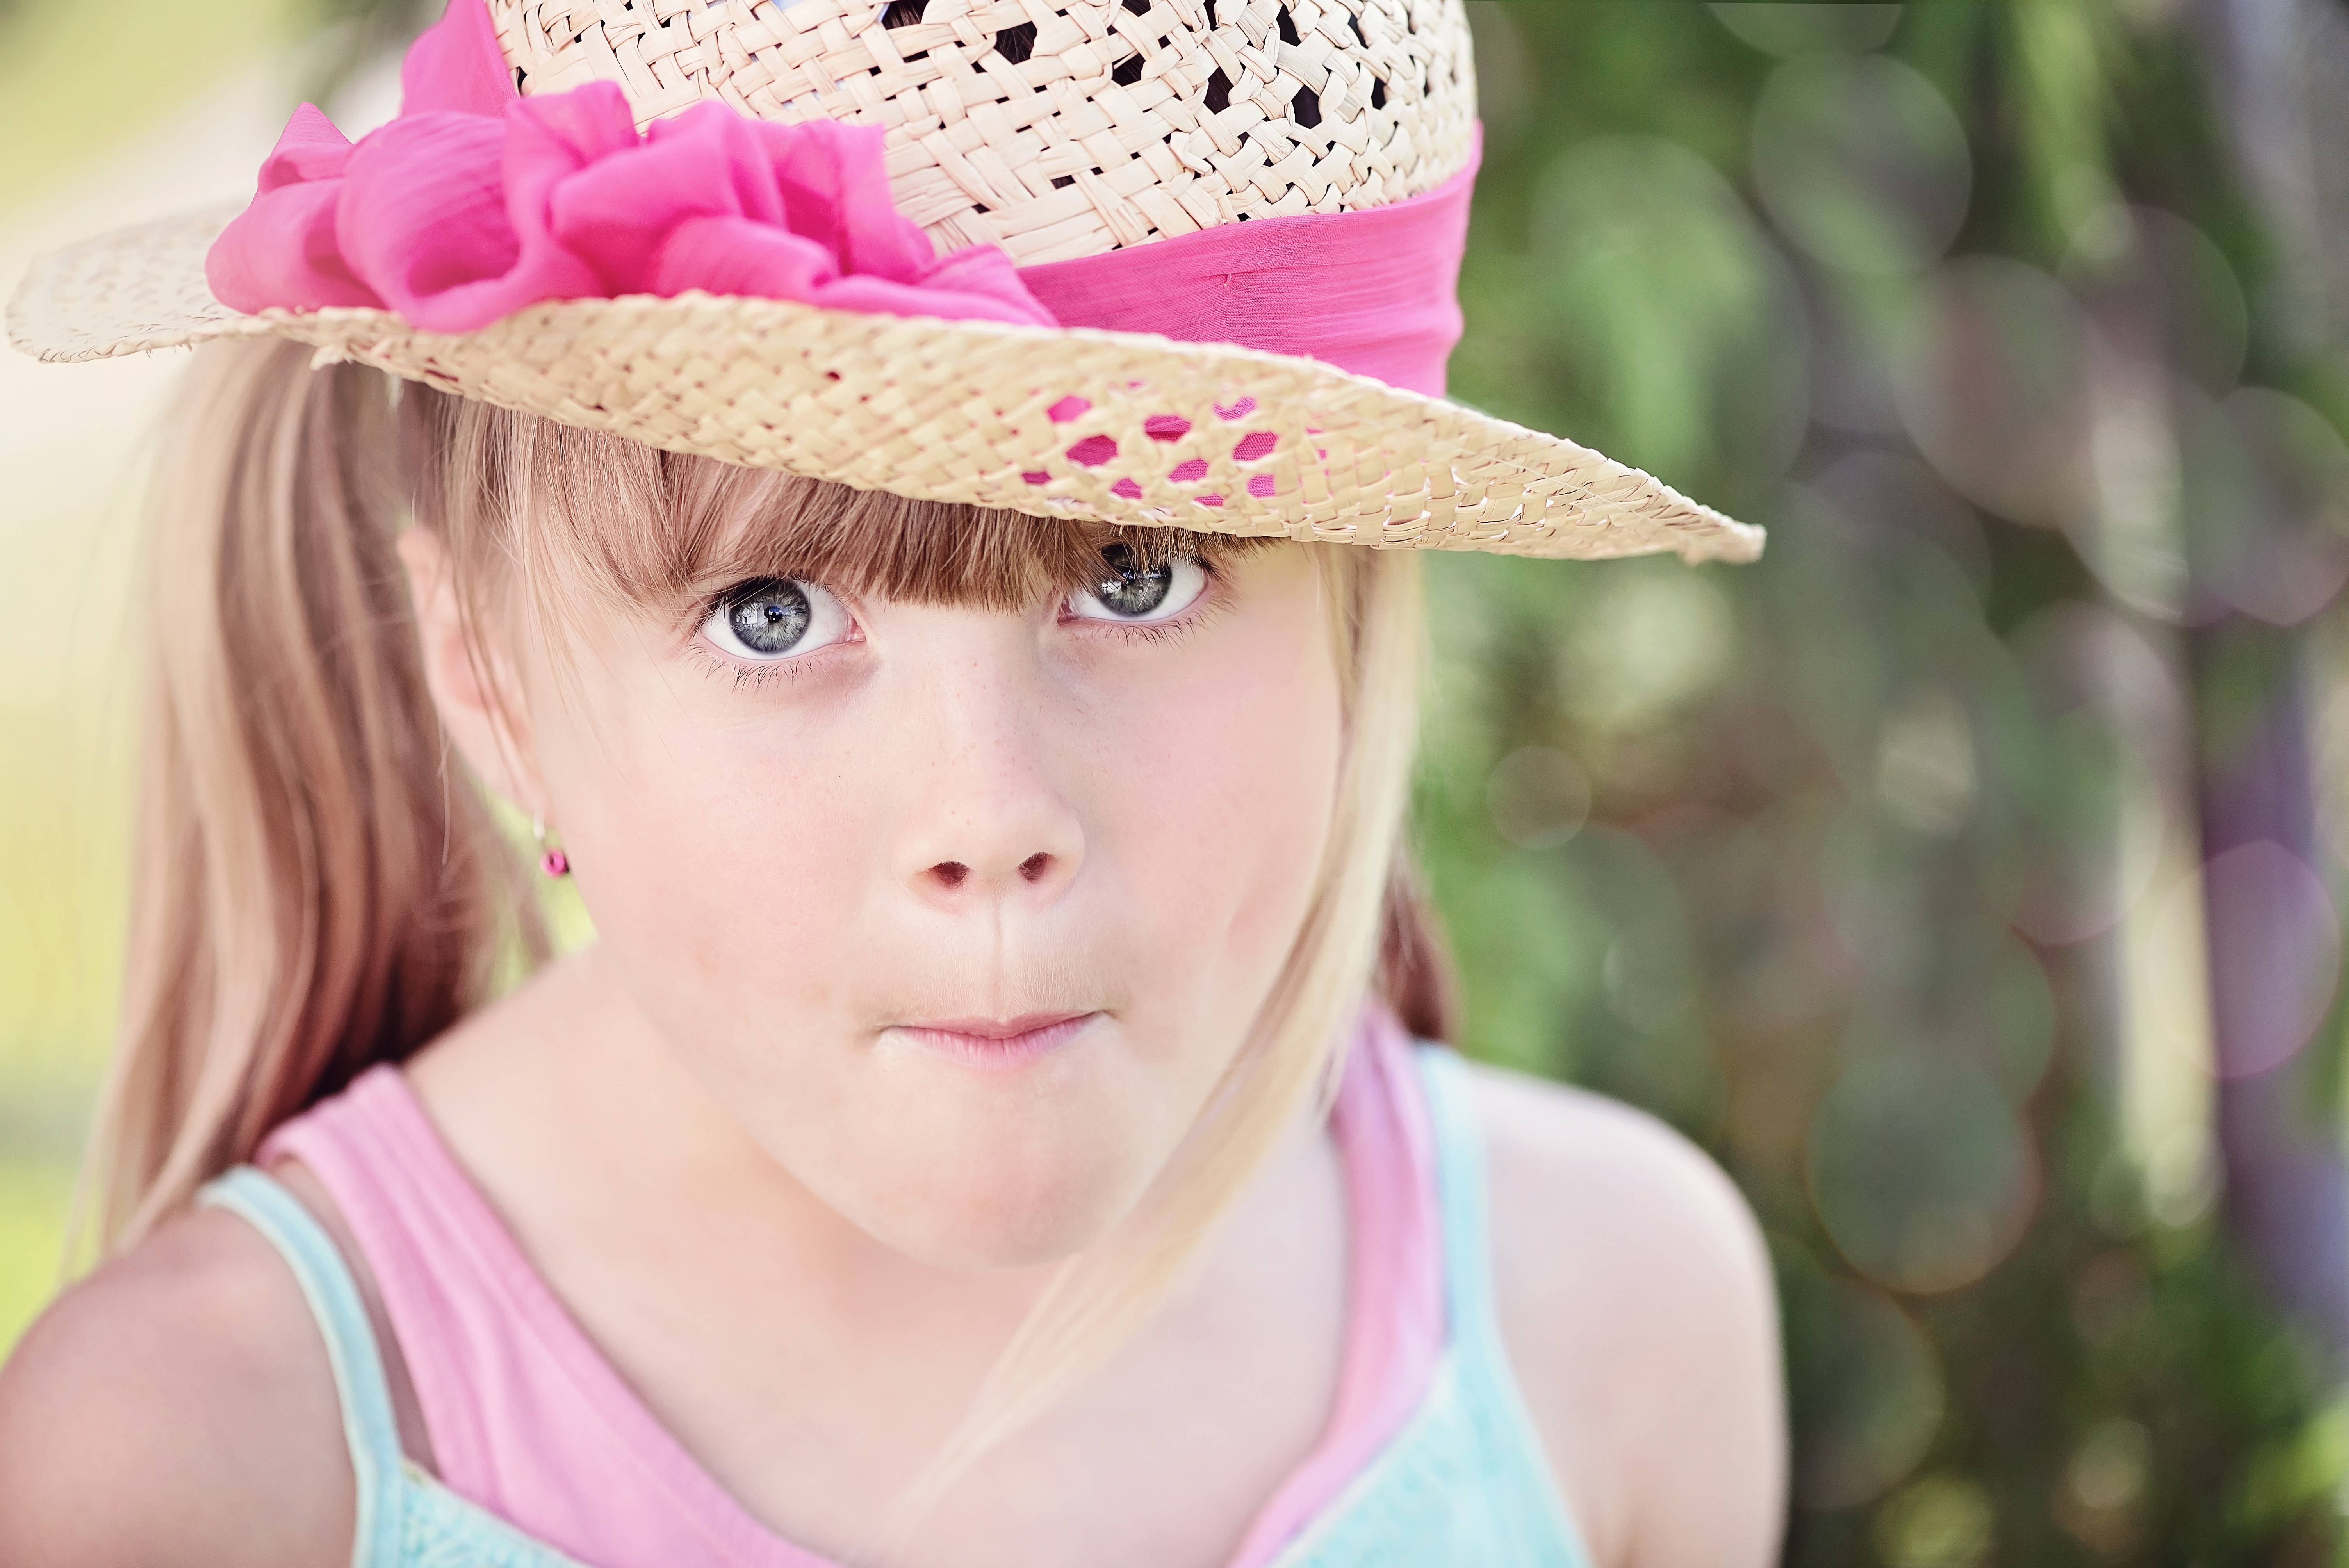
person, girl, photography, view, portrait, model, spring, child, human, hat, clothing, pink, close, face, pastel, toddler, eye, glasses, head, skin, beauty, blond, out, organ, pastellfarben, portrait photography, fashion accessory